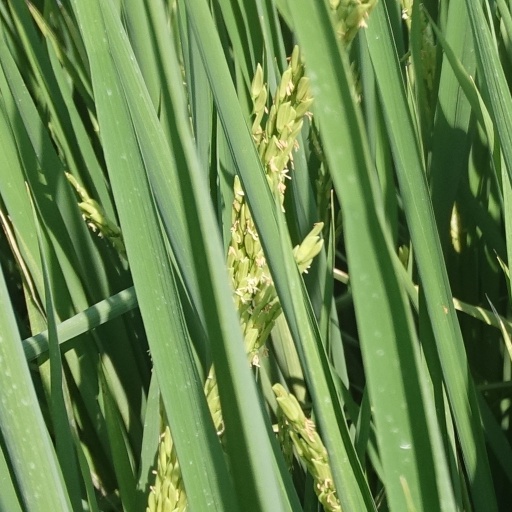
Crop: rice